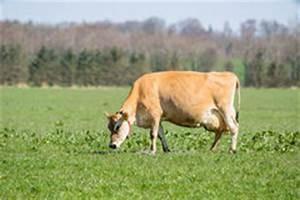
cow